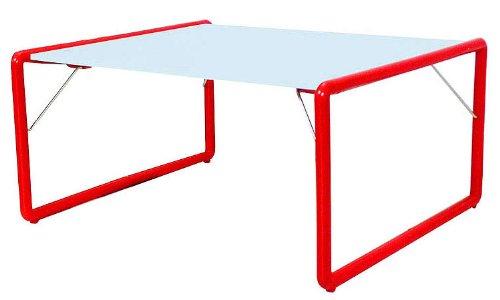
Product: Hoohobbers Gofer Table, Red
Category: Home & Kitchen | Furniture | Kids' Furniture | Tables & Chairs | Tables
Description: The table is sized to match the junior director chair.
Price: $65.00